Colonne

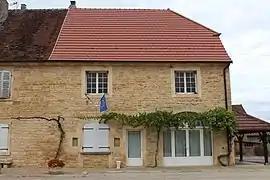
The town hall in Colonne

Colonne is a commune in the Jura department in Bourgogne-Franche-Comté in eastern France.